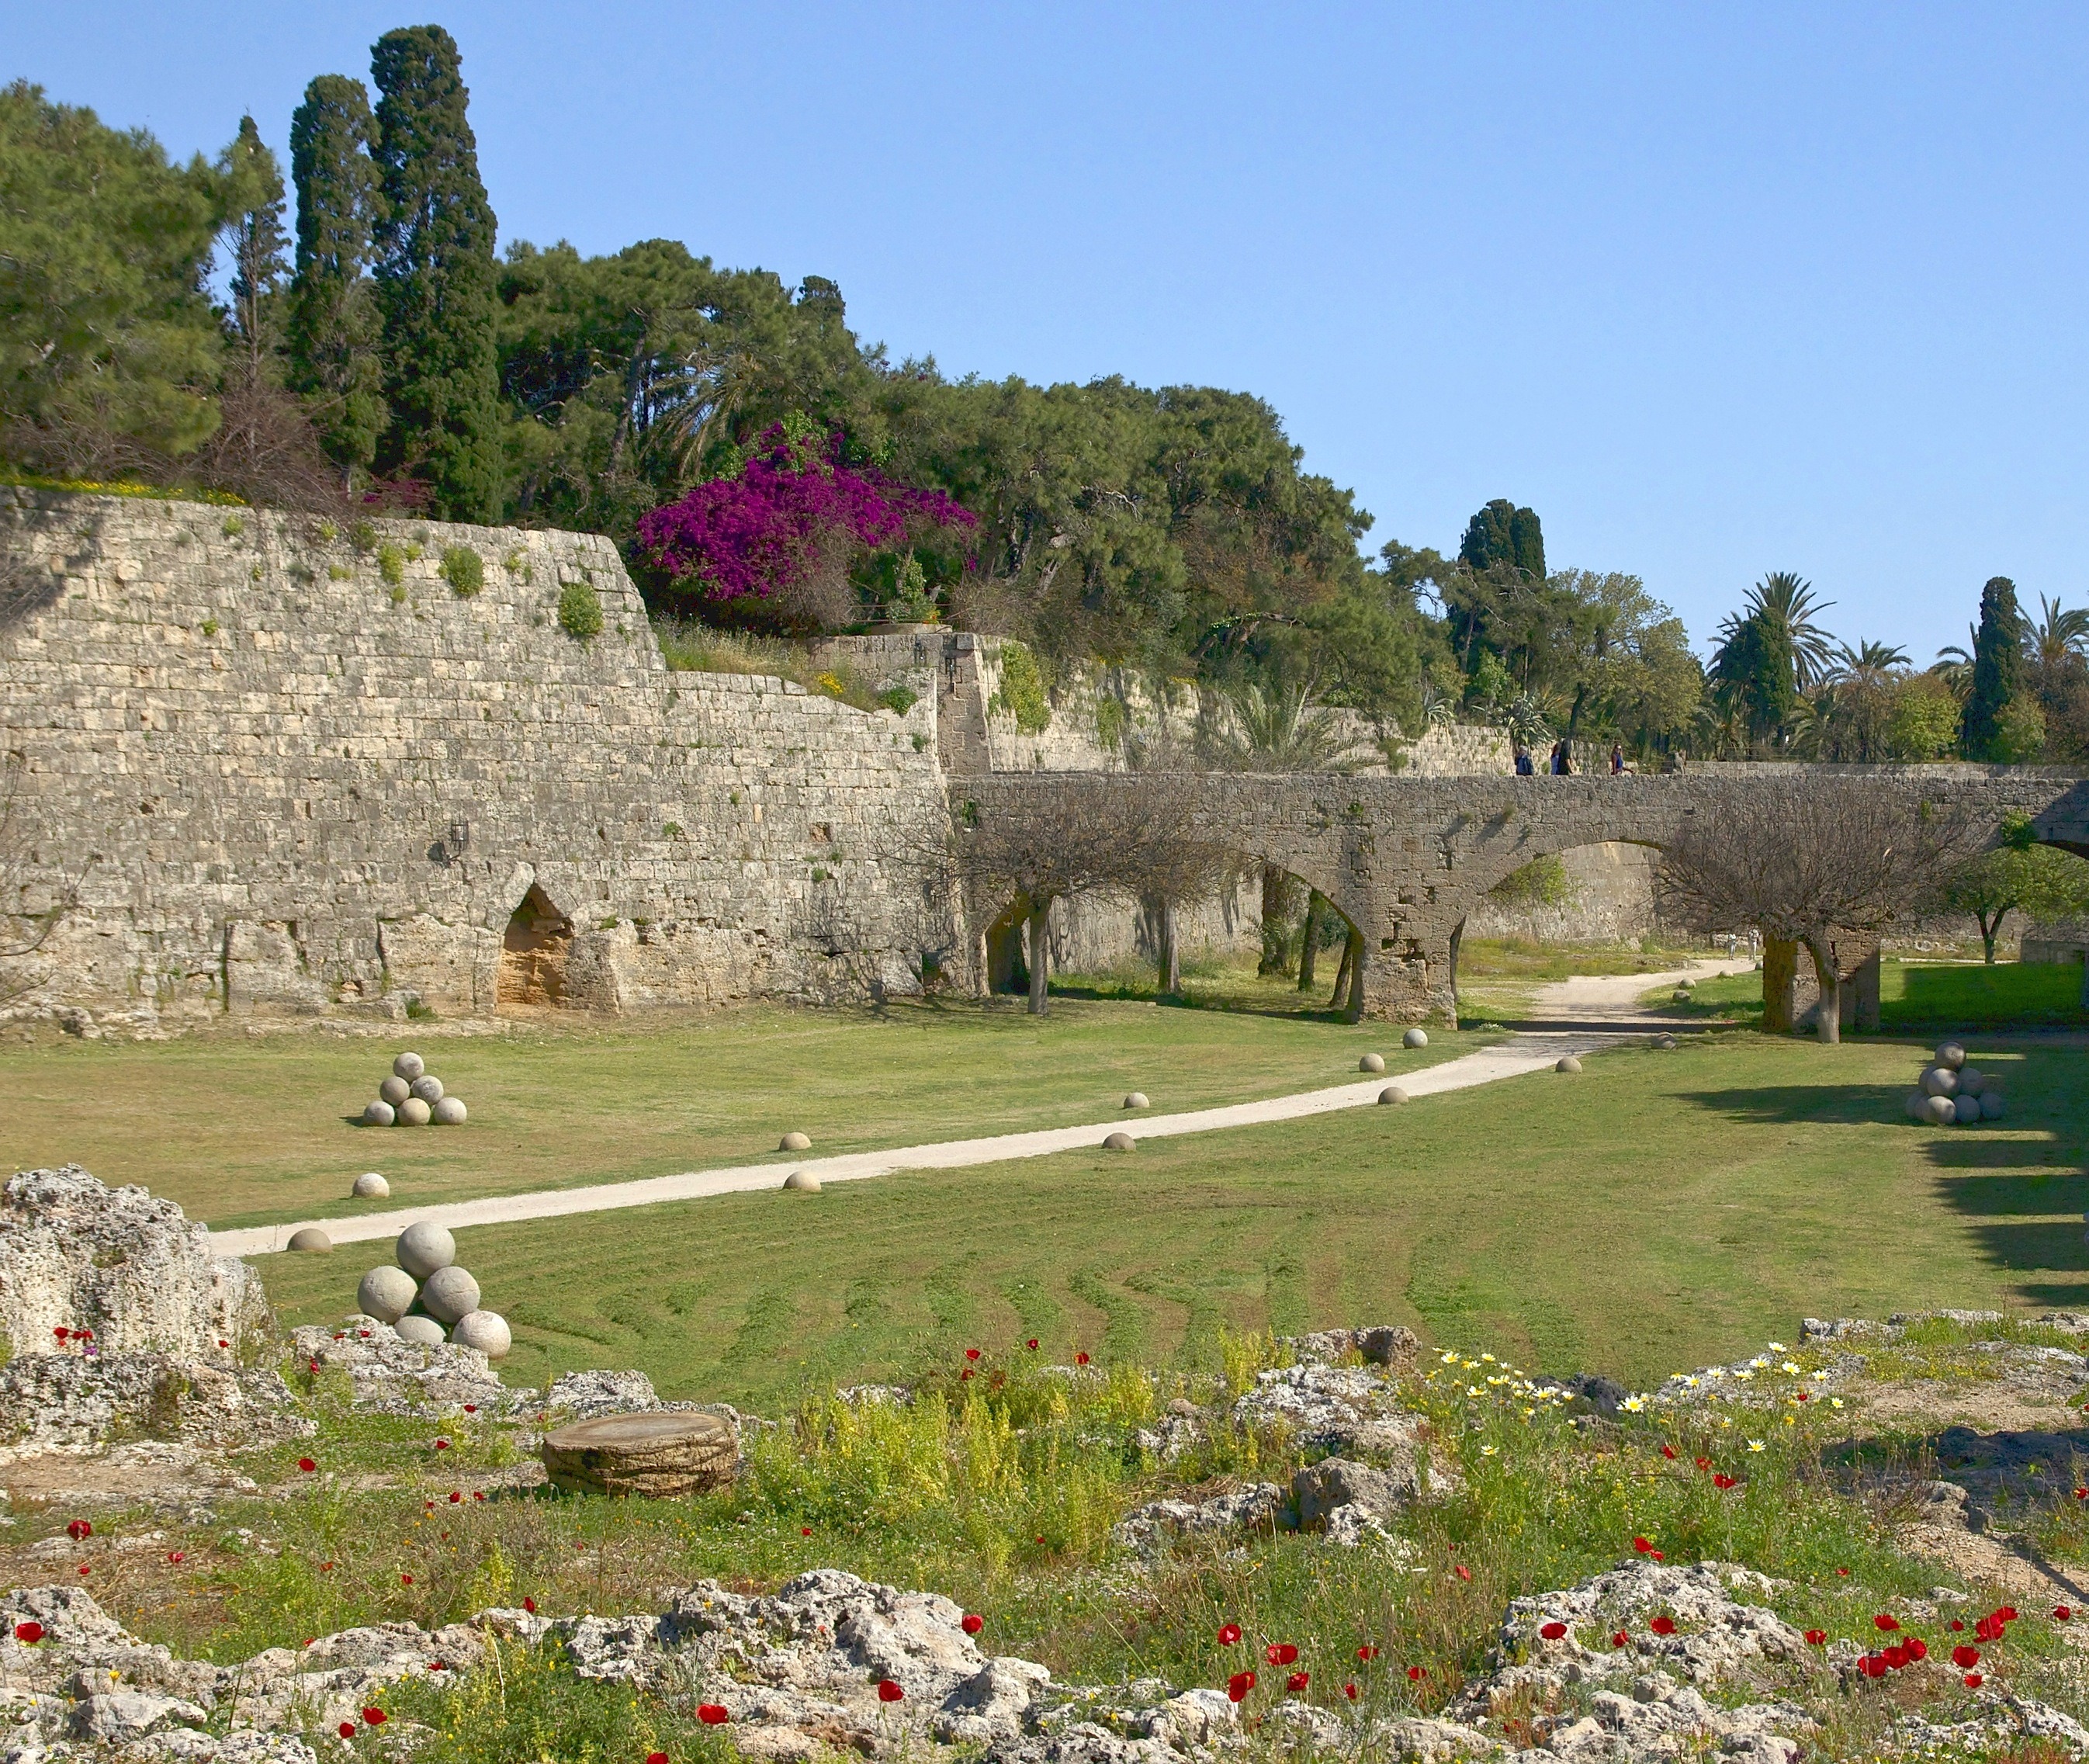
grass, architecture, stone, summer, village, landmark, fortification, garden, trees, sunny, outside, ruins, monastery, greece, historical, estate, archaeological site, ancient history